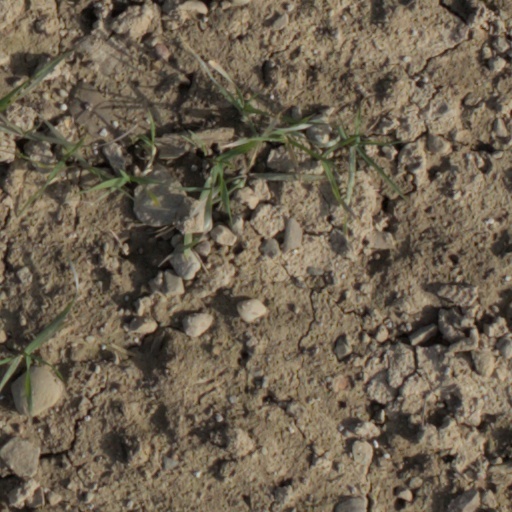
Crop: wheat